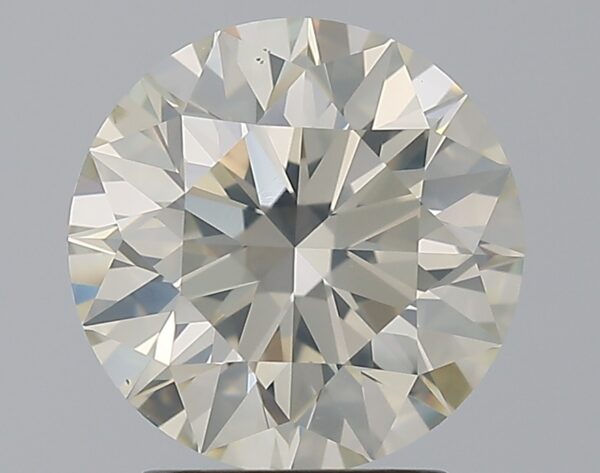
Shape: round
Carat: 2.5
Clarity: SI2
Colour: L
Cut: EX
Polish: EX
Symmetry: EX
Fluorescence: F
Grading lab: GIA
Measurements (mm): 8.68 x 8.7 x 5.43